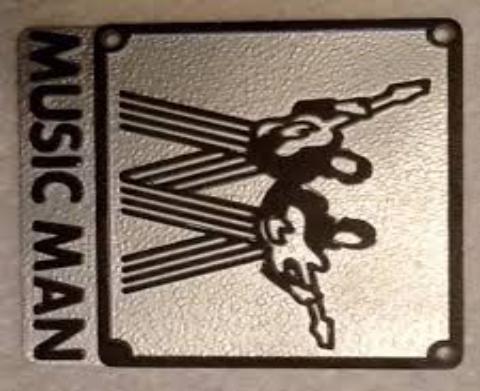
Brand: music man-2
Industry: Leisure